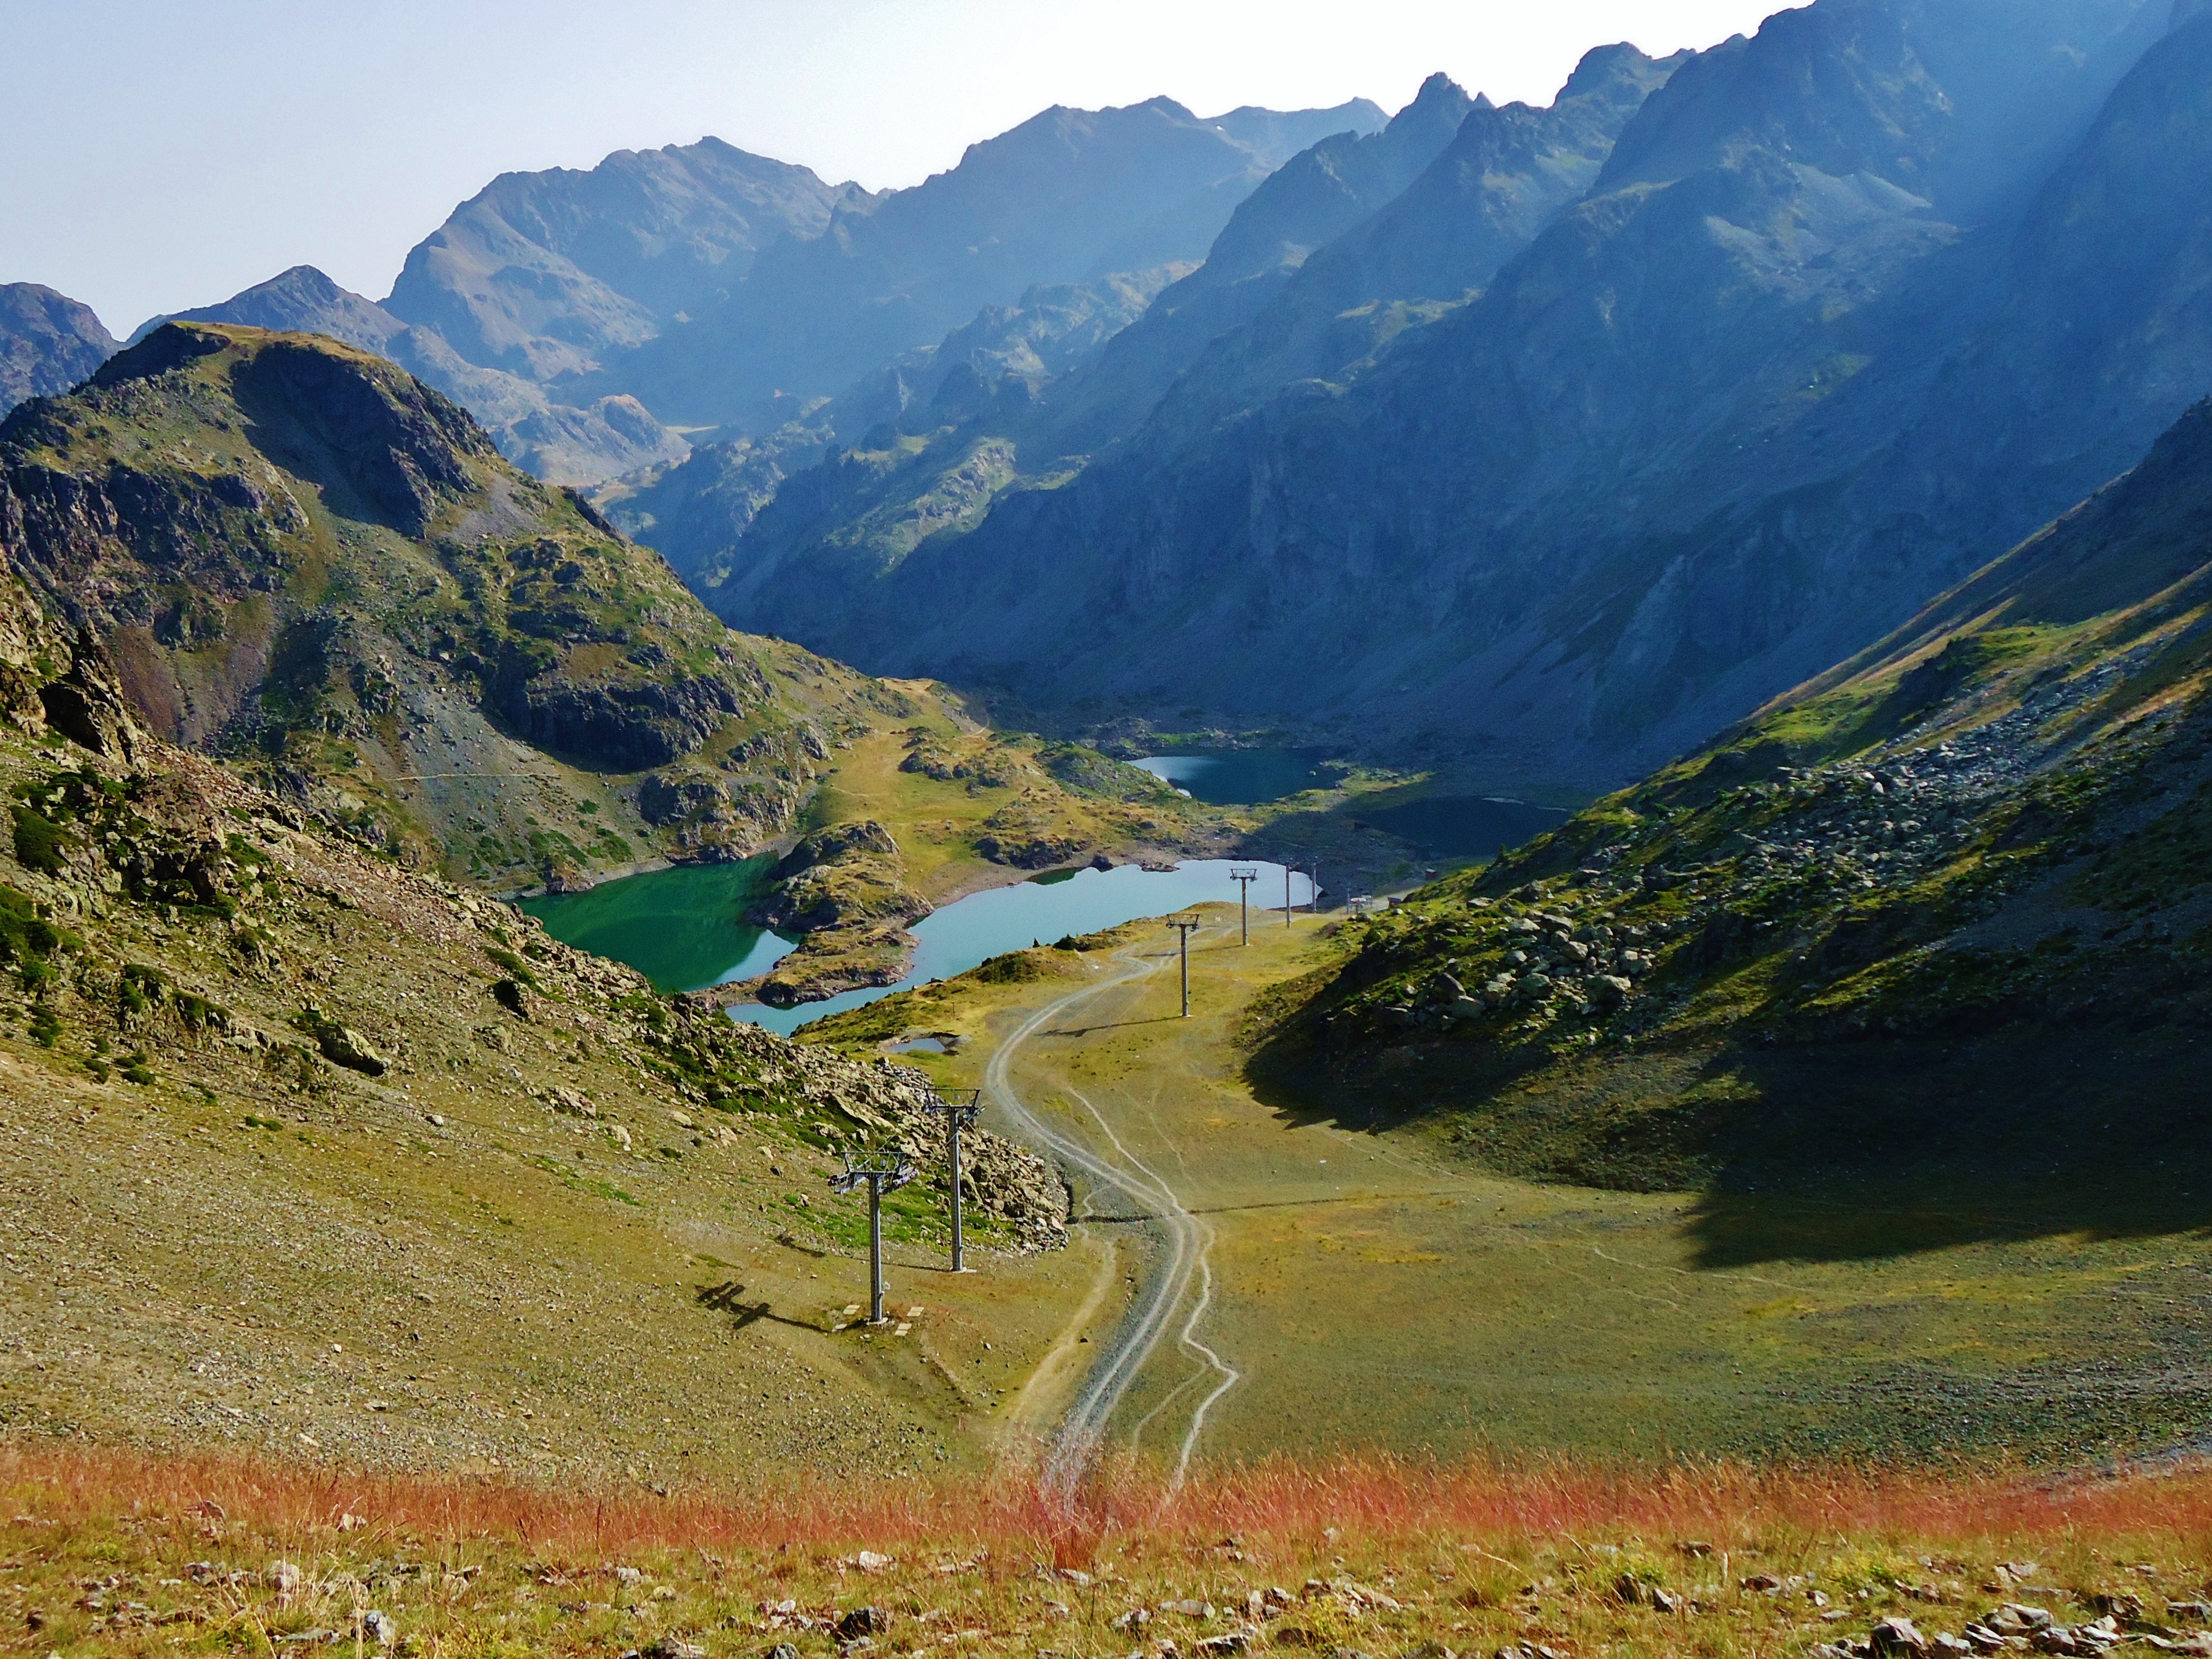
landscape, nature, wilderness, walking, mountain, hiking, meadow, hill, lake, adventure, valley, mountain range, france, autumn, highland, ridge, alps, grassland, plateau, fell, loch, landform, mountain pass, geographical feature, mountainous landforms, chamrousse, lakes robert